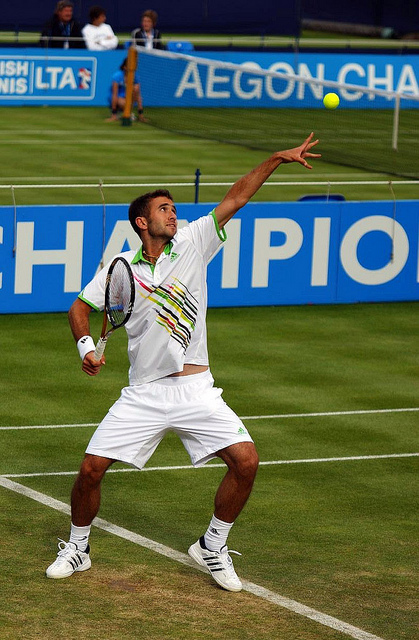
một người đàn ông đang tung quả bóng tennis lên cao để phát bóng